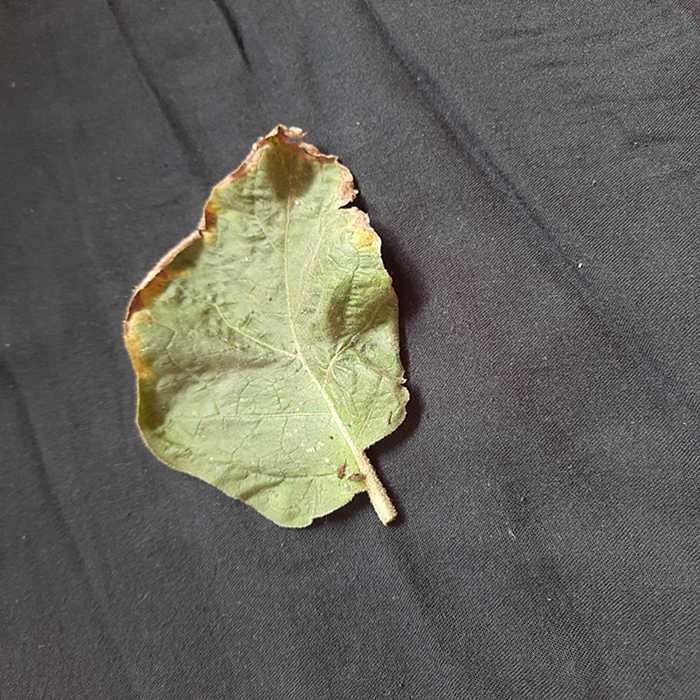
Plant: Eggplant
Label: Eggplant begomovirus